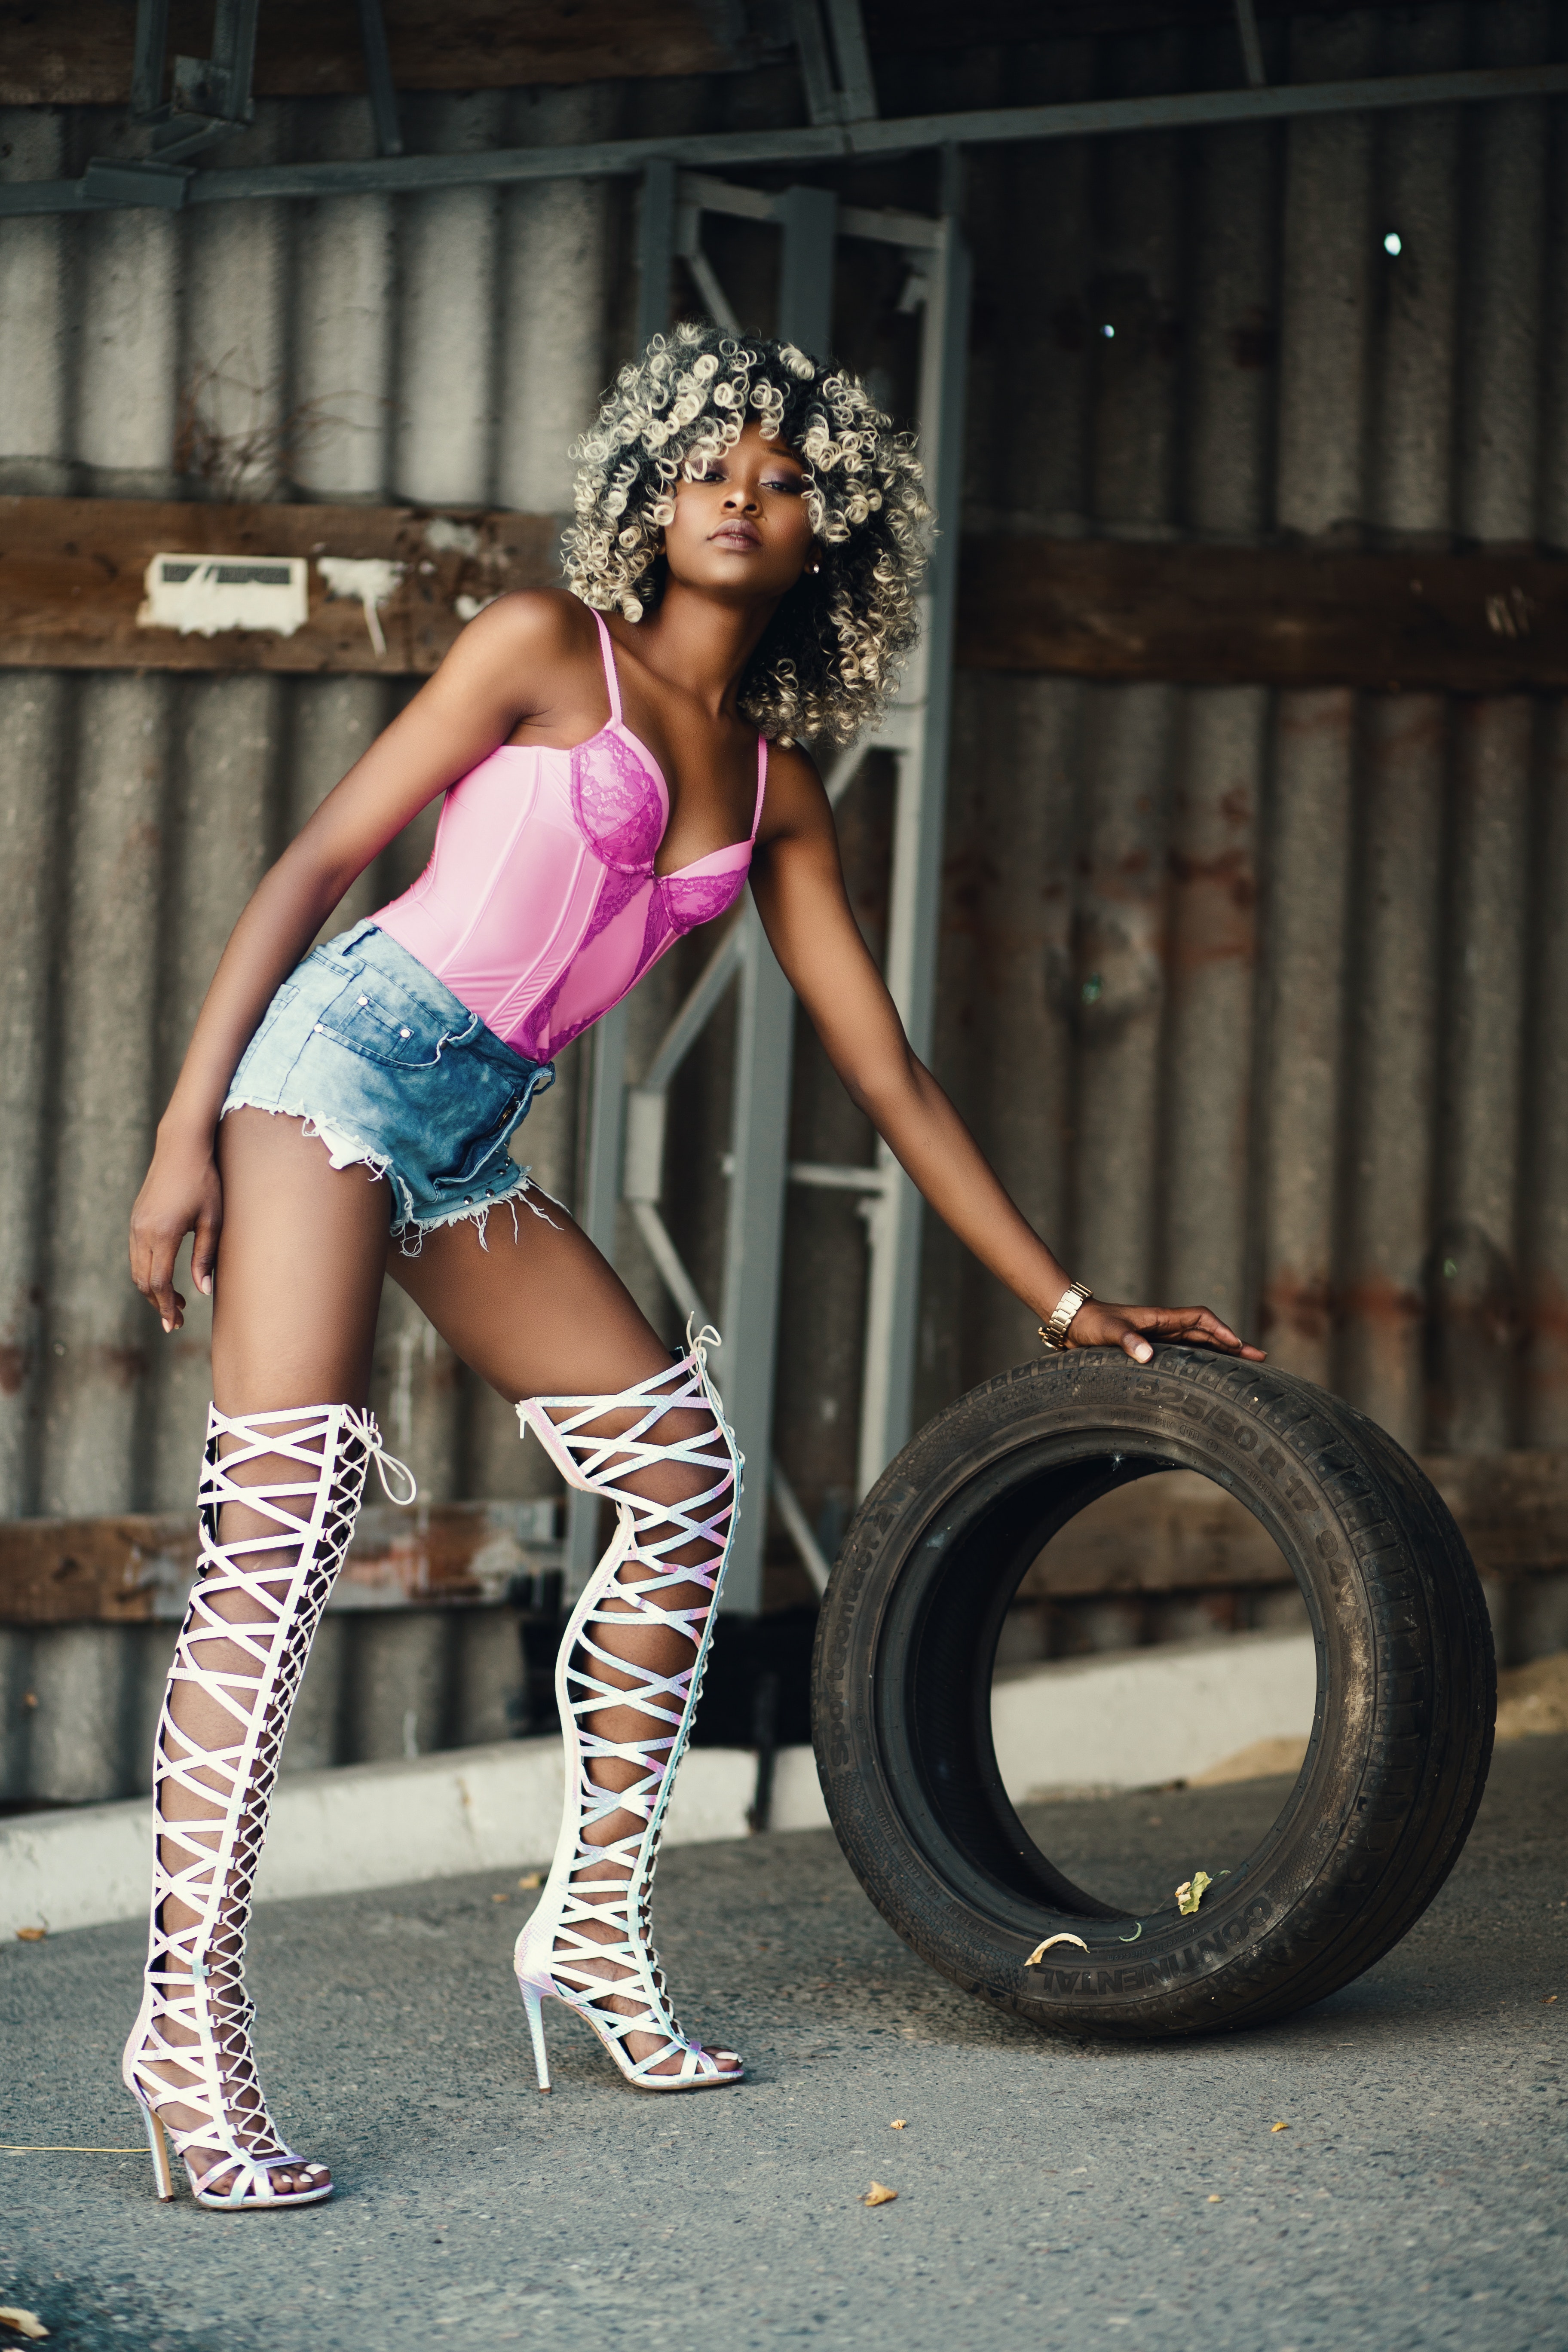
pink, leg, beauty, human leg, thigh, fashion, footwear, model, human body, muscle, photo shoot, vehicle, costume, performance, physical fitness